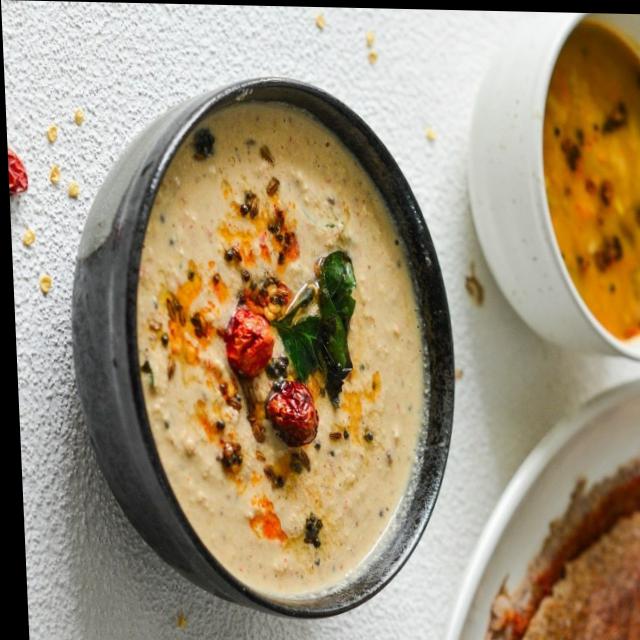
Dish: coconut_chutney